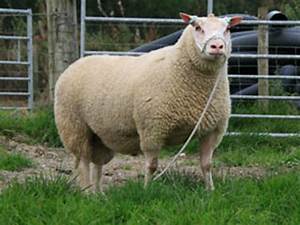
Label: pecora